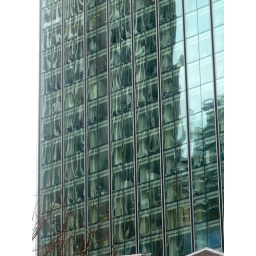
Interesting glass in the old Stock Exchange building